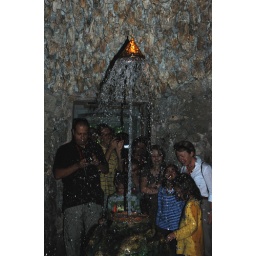
this is the same golden hat used in the early 1600s!